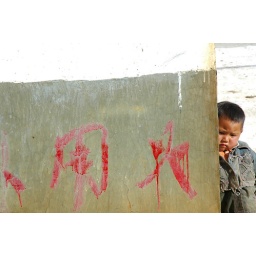
A little Naxi boy peaks out from behind a wall in a small town outside of Lijiang.